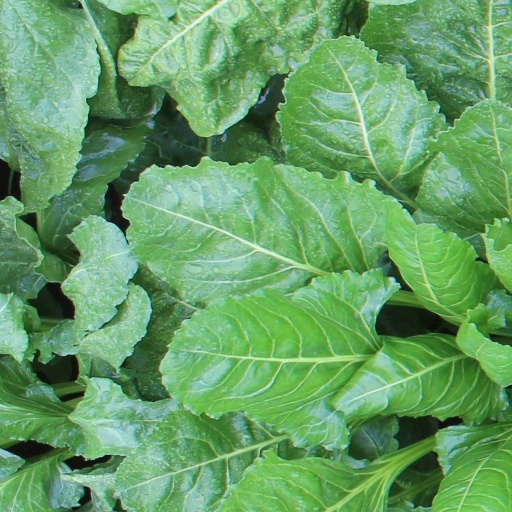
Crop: sugar beet